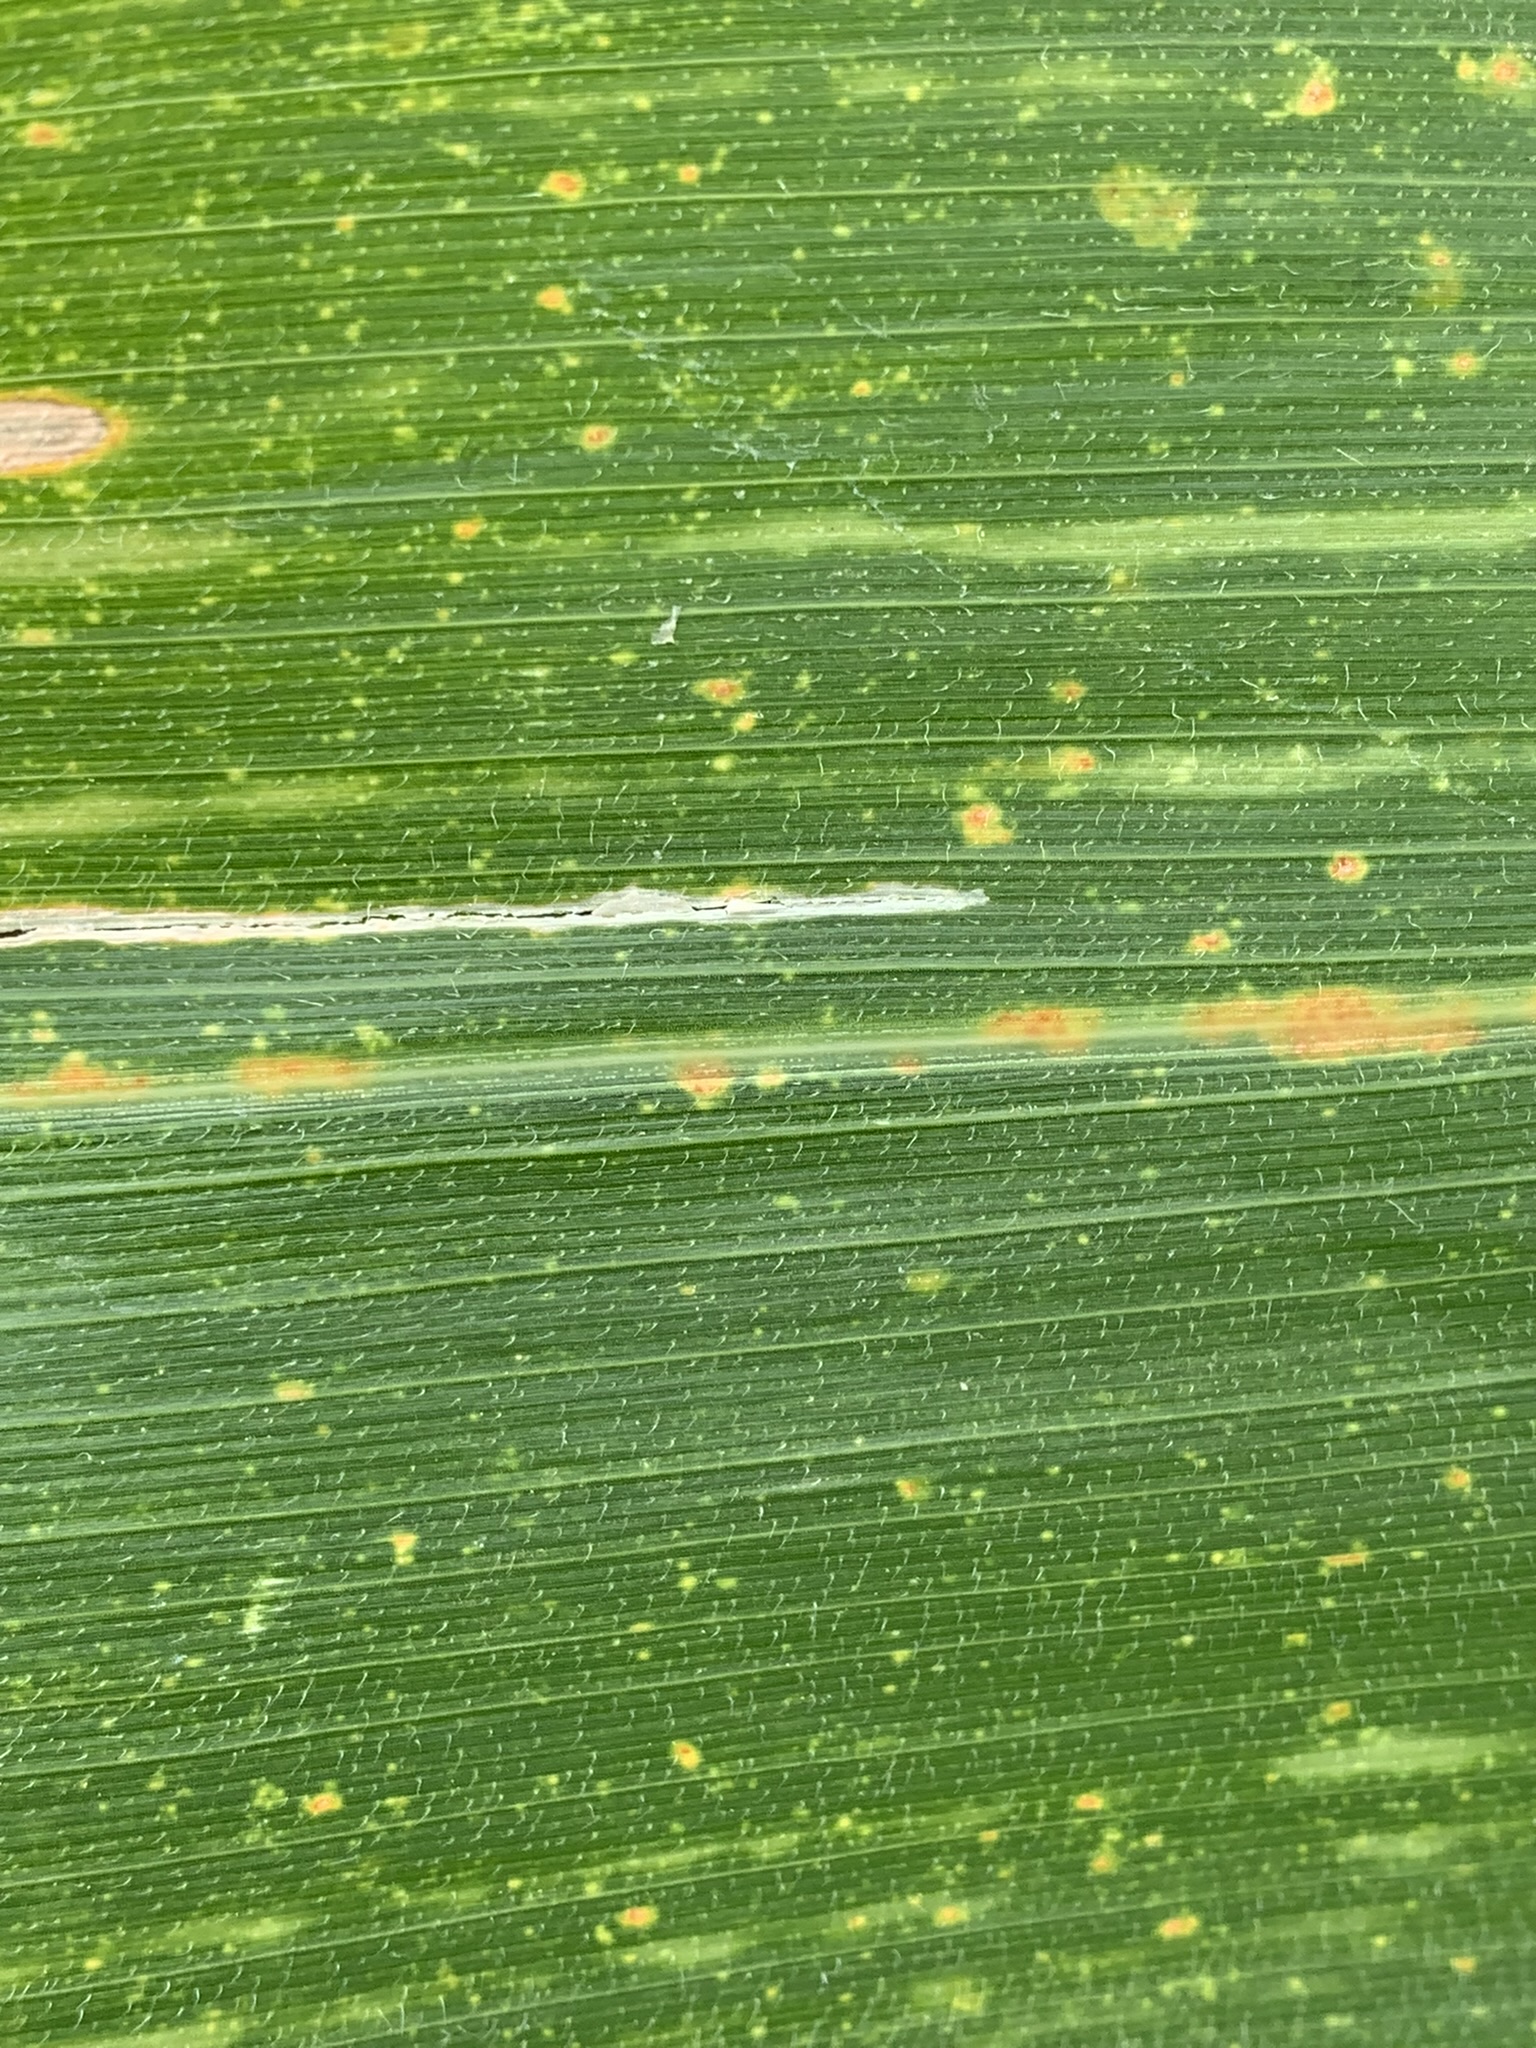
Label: MLN